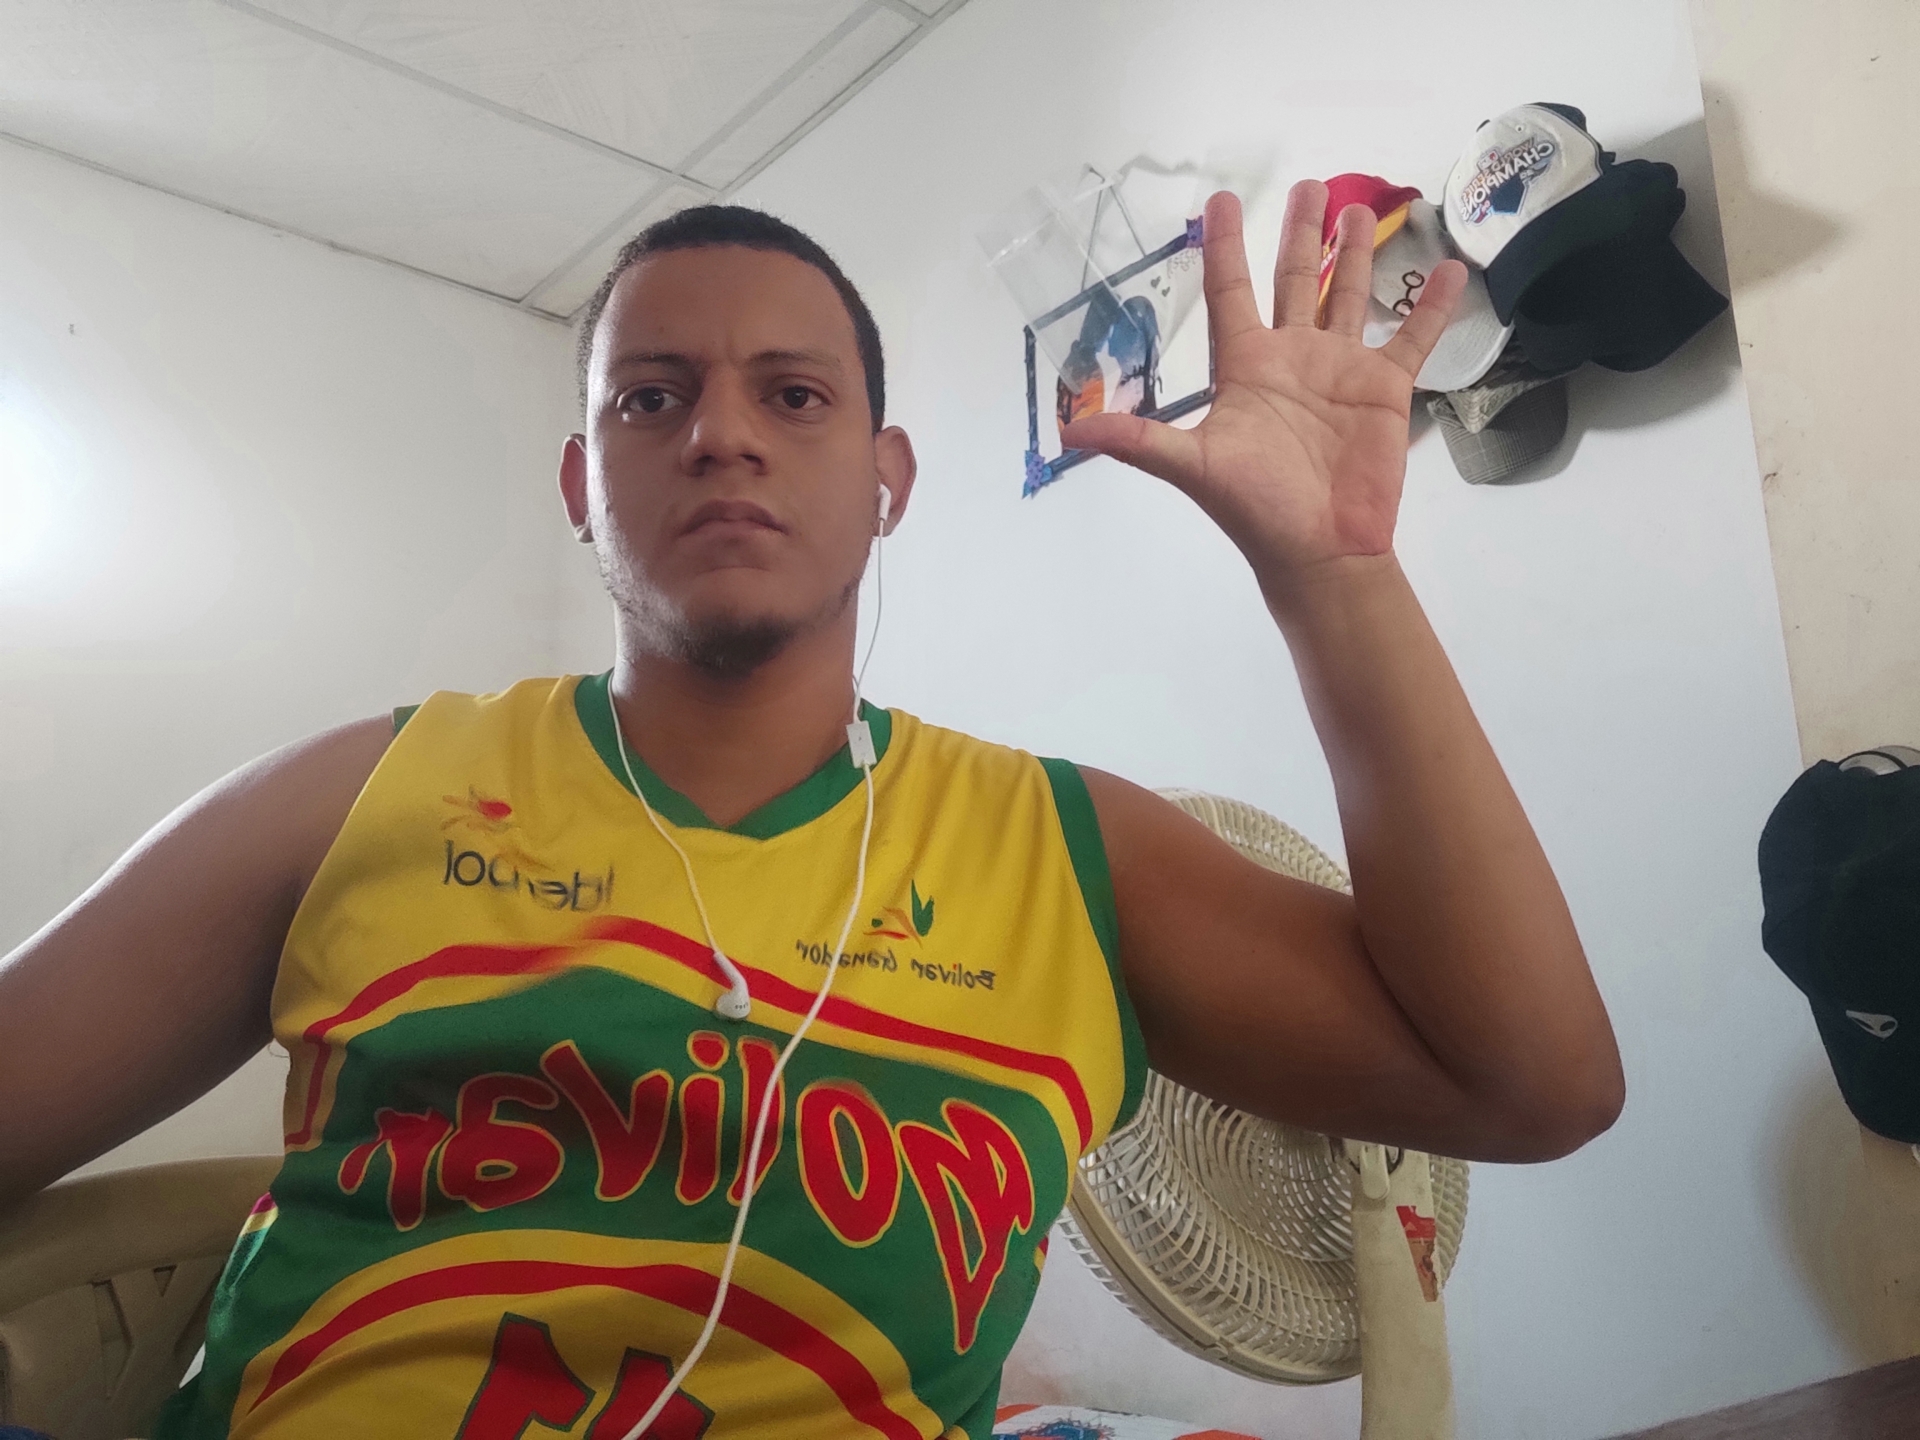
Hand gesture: palm